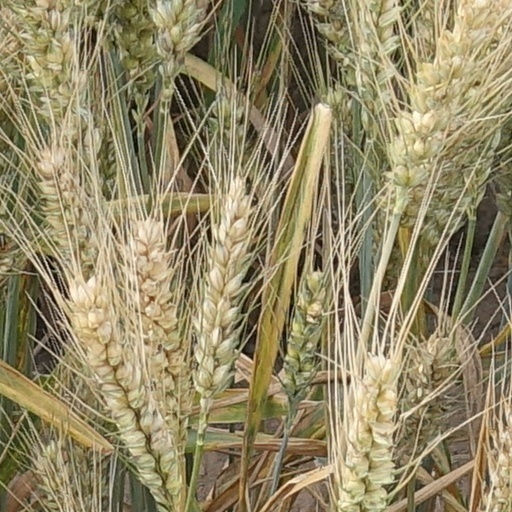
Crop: wheat